The Painted Lady

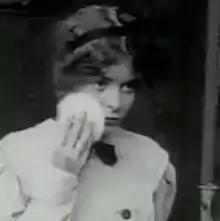
Blanche Sweet in the film

The Painted Lady is a 1912 American short drama film directed by D. W. Griffith and starring Blanche Sweet. A print of the film survives.